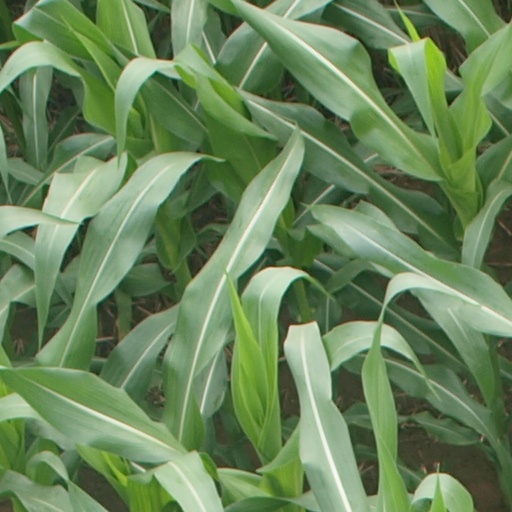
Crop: maize; corn